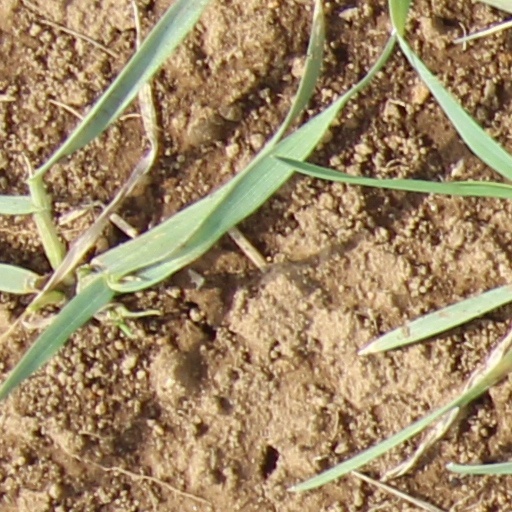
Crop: wheat